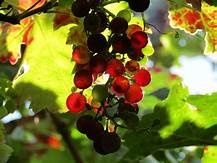
Label: grape